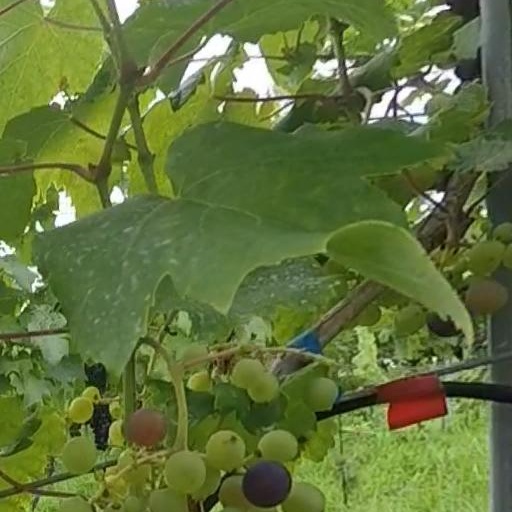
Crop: grape